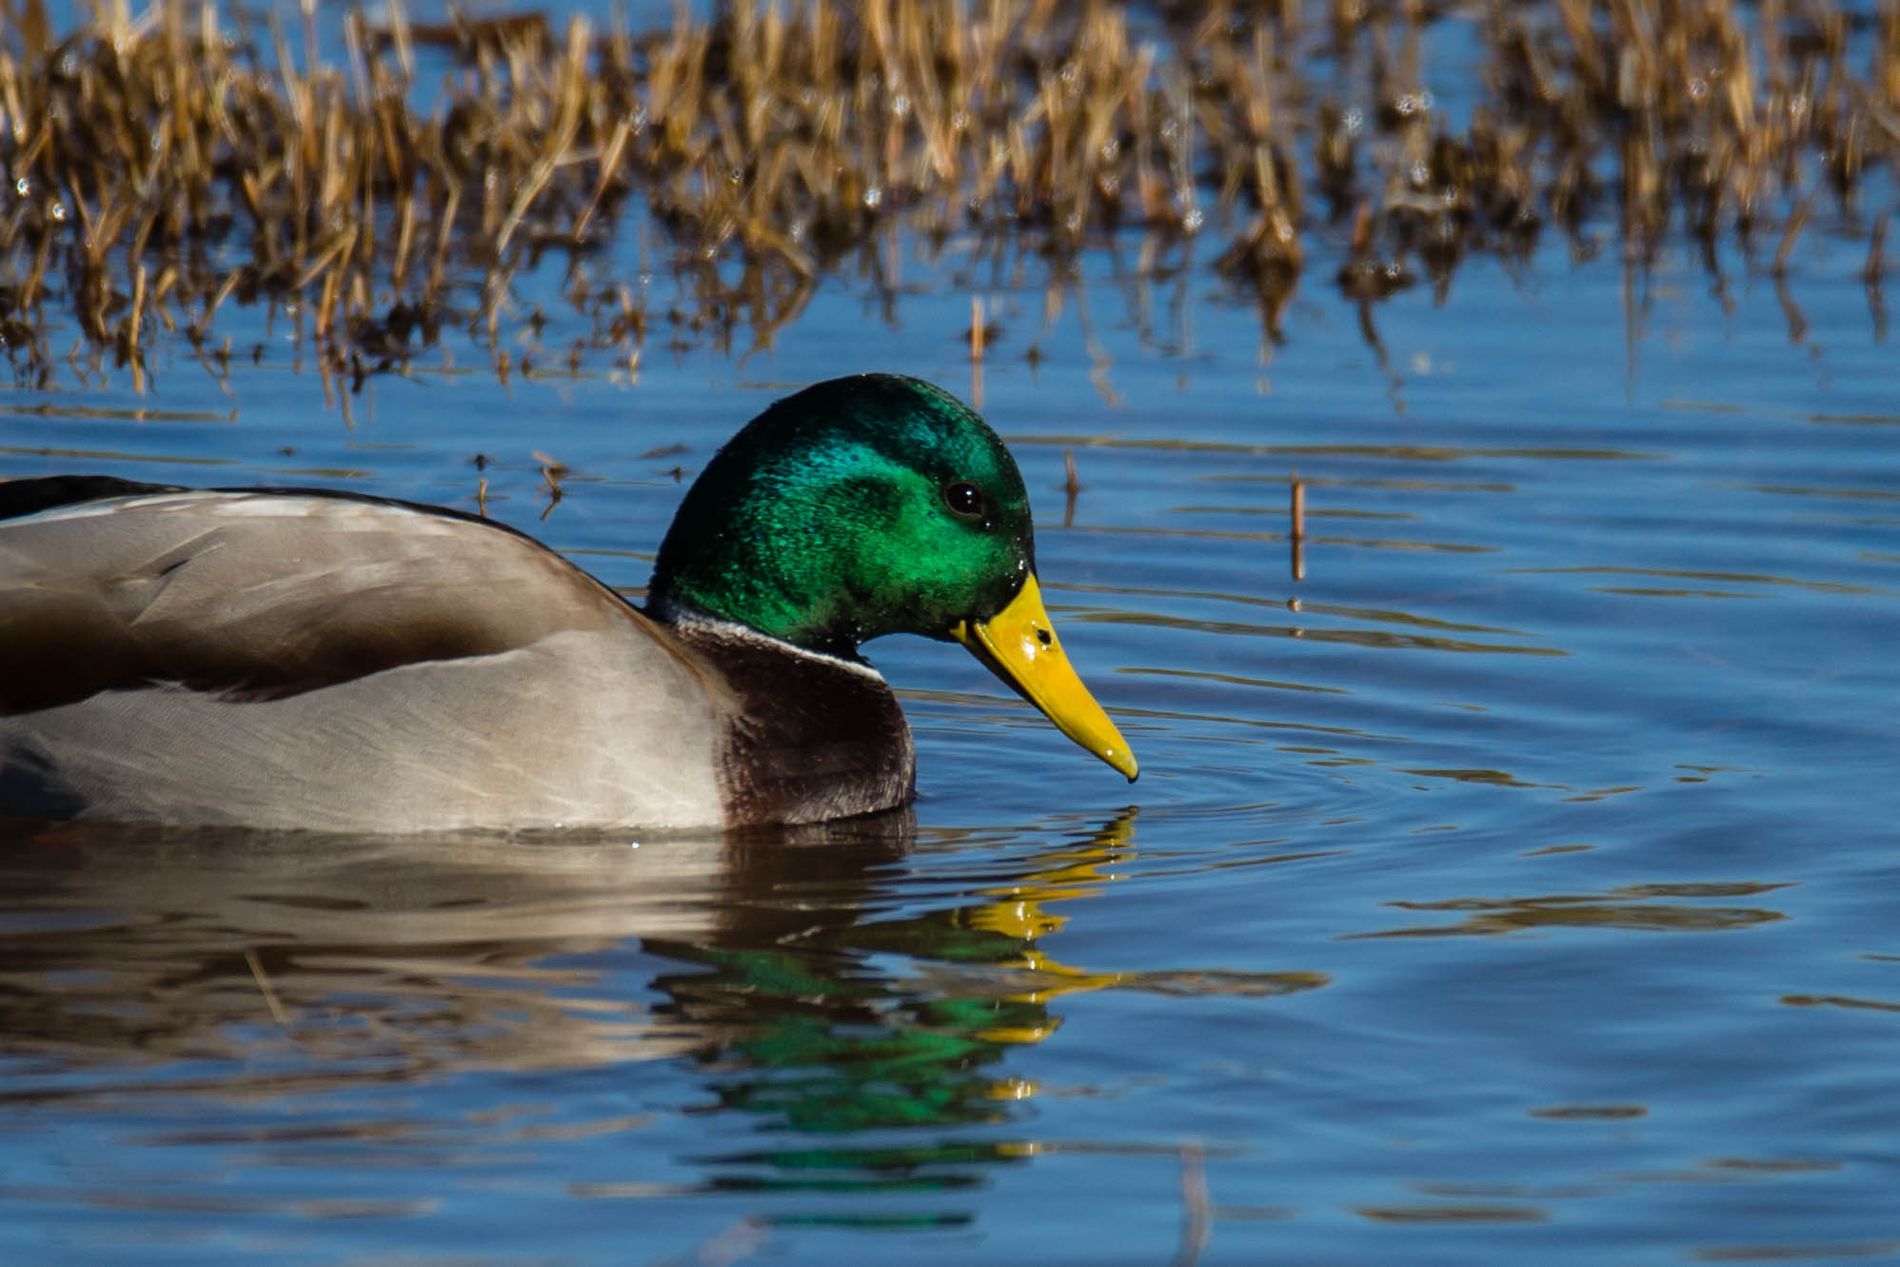
Still Waters.
A peaceful picture of a mallard floats gently on a still lake, its feathers mirrored in the calm water. there is a lot of grass in the background.
Wide angel landscape photo taken from eye level, in a color palette of green, soft brown, muted blue, natural beige and gray. in a soft natural daylight creates a warm and cozy atmosphere.
Labels: Teal, Animal, Bird, Duck, Mallard, Waterfowl, Water, Outdoors, Nature, Beak, Anseriformes, Pond, calm lake, grass, Calm lake
Camera: Canon Canon EOS 5D Mark III
Lens: 150-600mm F5-6.3 DG OS HSM | Sports 014, Sigma 150-600mm f/5-6.3 DG OS HSM | C
Aperture: F6.3
Exposure: 1/2000 sec
ISO: 400
Focal length: 600.0 mm